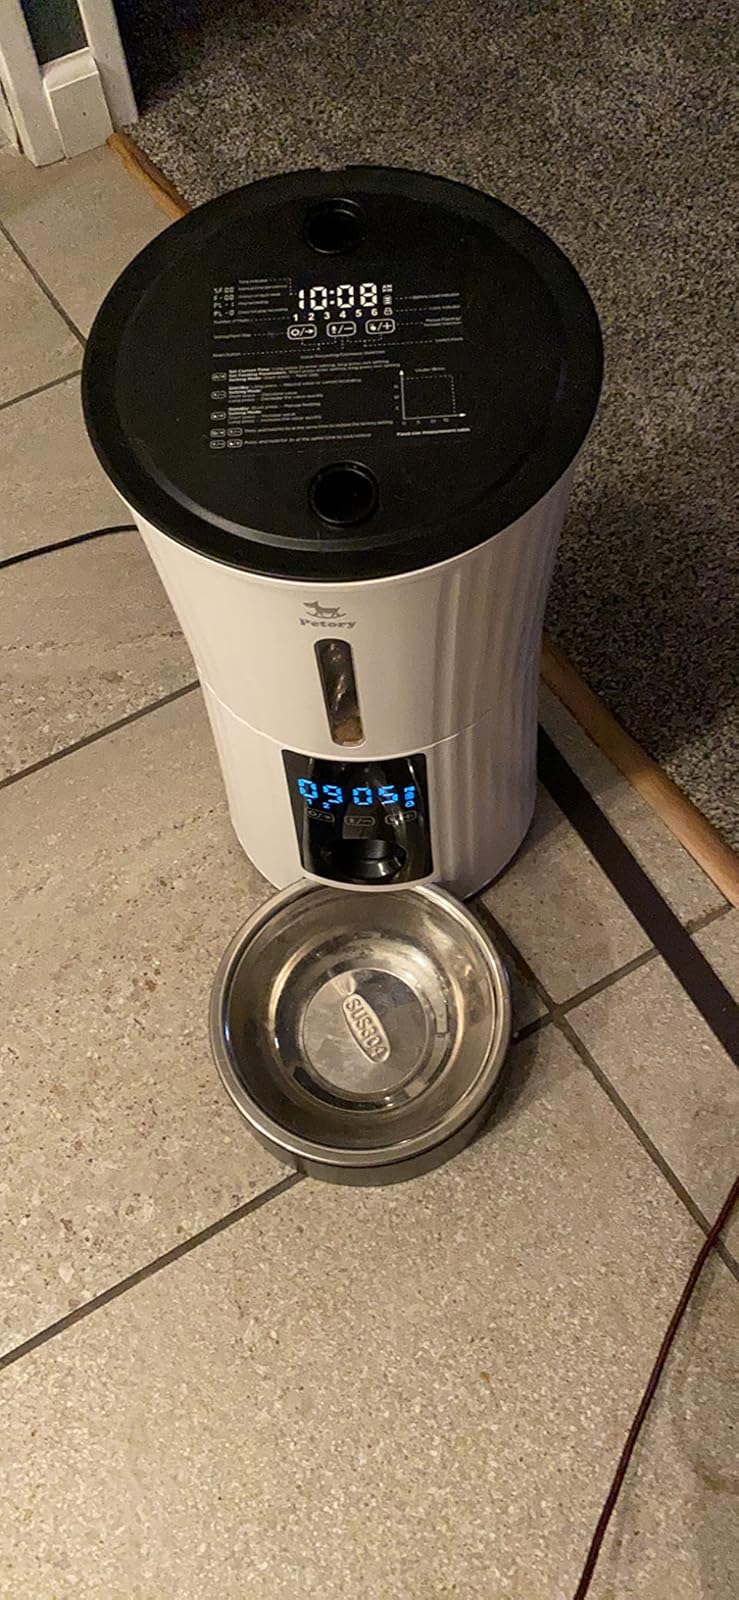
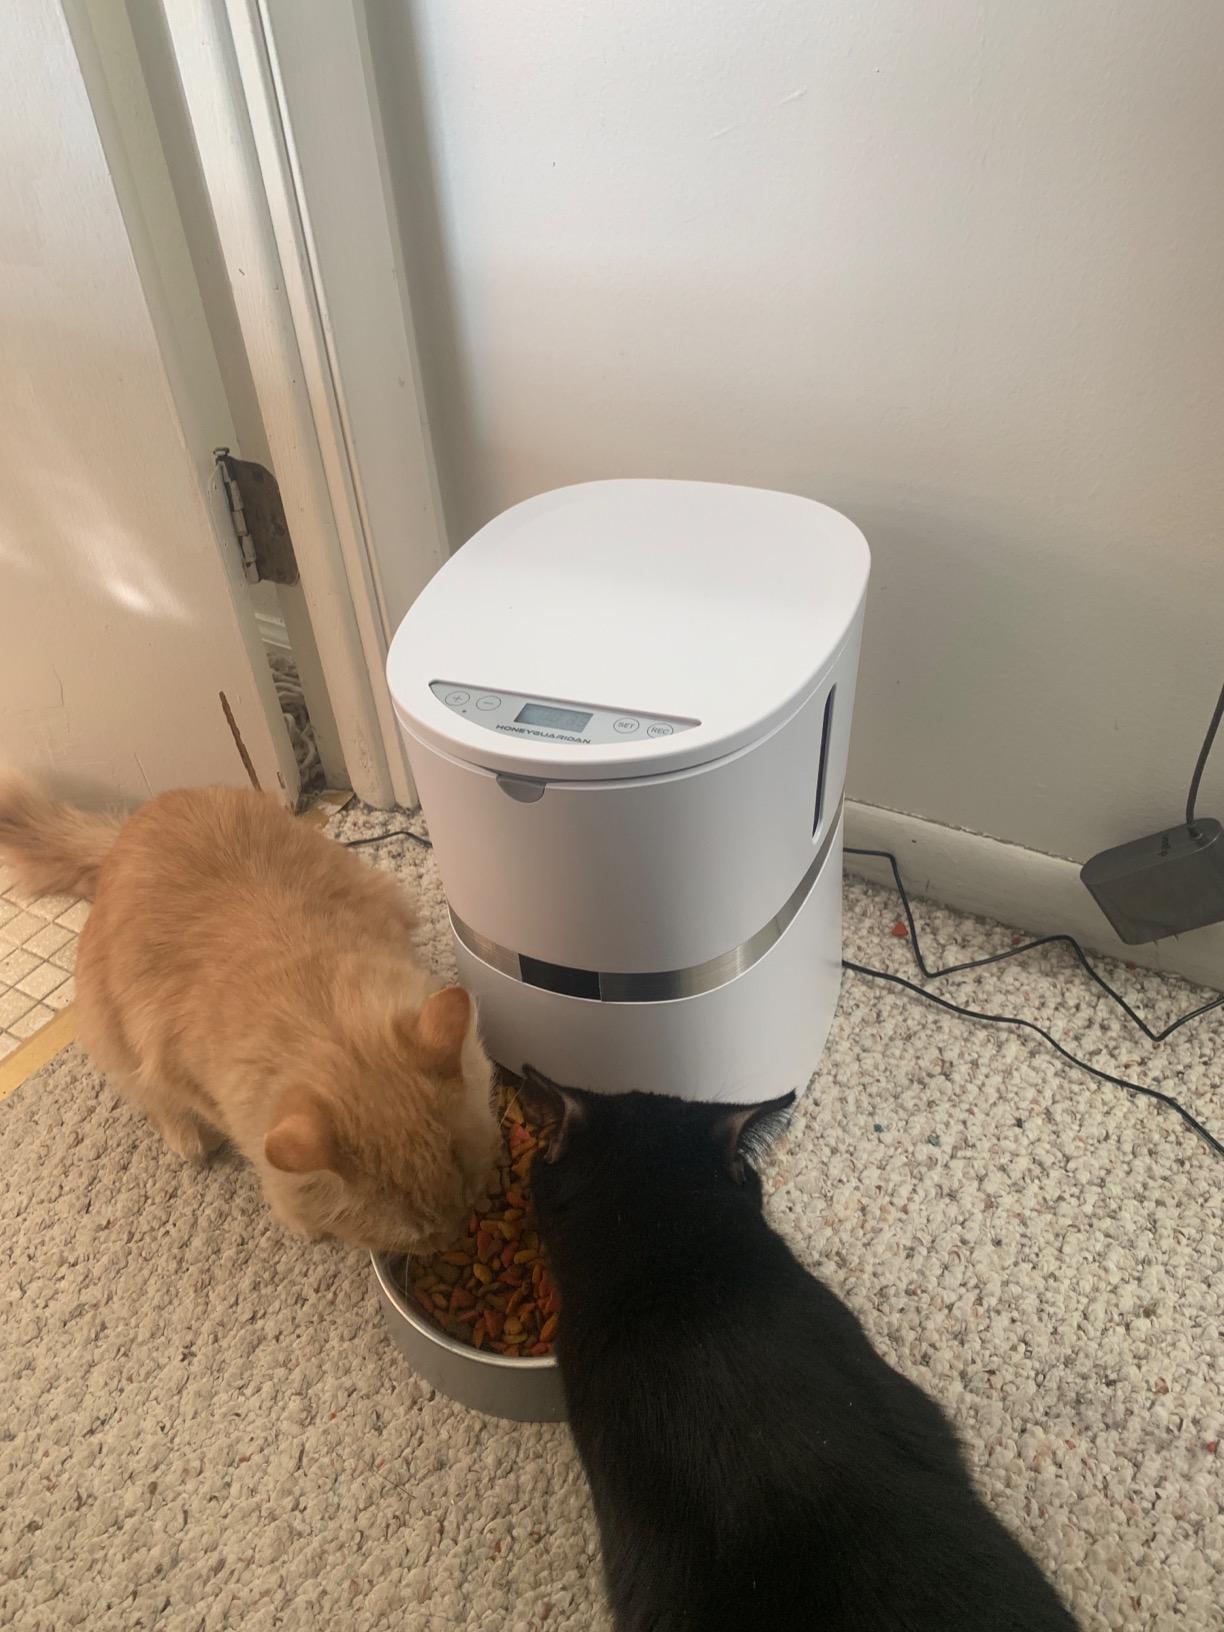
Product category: items_feeder
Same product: no